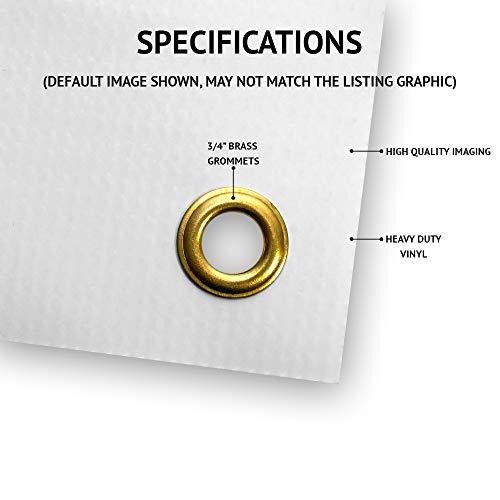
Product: SignMission Big Cookies 72" Banner Concession Stand Food Truck Single Sided, Size: 24" X 72"
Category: Home & Kitchen | Home Décor | Kids' Room Décor | Wall Décor | Pennants & Banners
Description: Proudly Made In The USA – Buy with confidence from an American owned and operated company SignMission Banners are produced in our state-of-the-art facility in West Palm Beach, Florida, proudly made in the U. S. A.
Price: $9.31
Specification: ProductDimensions:24x72x0.1inches|ItemWeight:1.12ounces|ShippingWeight:1.09pounds|Manufacturer:SignMission|ASIN:B07V9VT46T|Itemmodelnumber:B-72BigCookies19